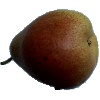
Label: pear_forelle